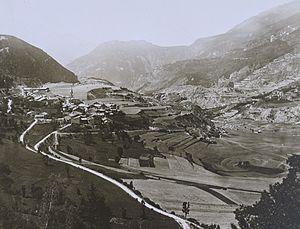
Commune de Villarodin-Bourget. (Villarodin est à gauche, Bourget est à droite de l'autre côté de la vallée).
Le réseau routier de la Savoie correspond à l'ensemble des routes situées dans le département français de la Savoie, en région Auvergne-Rhône-Alpes.
Villarodin-Bourget est une commune française située dans le département de la Savoie, en région Auvergne-Rhône-Alpes.